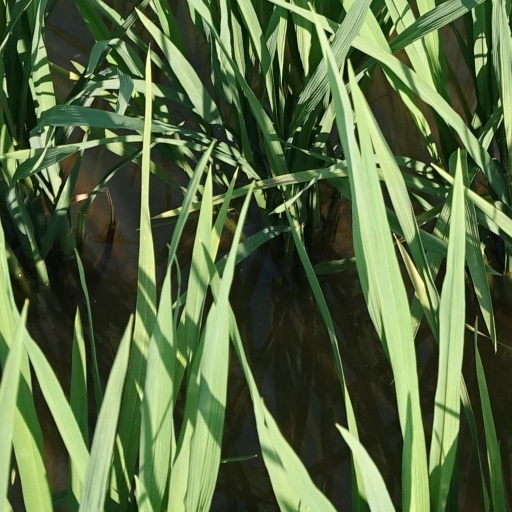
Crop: rice